Pegasus Bay

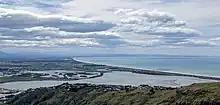
A view of Pegasus Bay, New Brighton, New Zealand from Mount Pleasant. 30 October 2022.

Pegasus Bay takes its name from the brig "Pegasus", a sealing ship that was sailing from Hobart to London via the "sealing islands" and was surveying this part of the South Island in 1809. Attempting to sail into Gore's Bay shown on Captain Cook's map between the supposed "Island" that Cook had named after Banks, the crew discovered a mistake in Cook's chart and found the island was a peninsula connected to the rest of the South Island mainland by a low-lying isthmus. Fortunately they discovered this before trying to pass between the supposed island and the mainland before dark while approaching from the north and were still in about of water. Captain Chace (or Chase) and his first officer William Stewart, who had also surveyed Stewart Island on the same journey, were reported in the Oriental Navigator in 1816. Charts made of this part of New Zealand from the 1809 survey give the names Cook's Mistake or Pegasus Bay to this large bay.